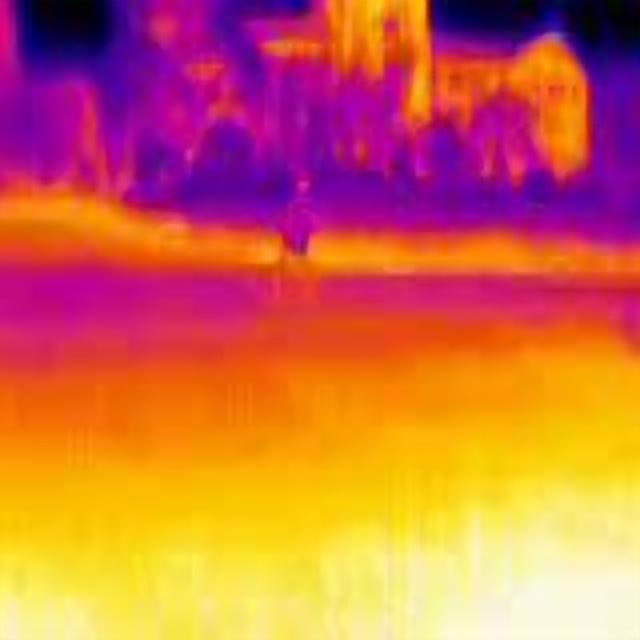
Detected objects:
label: person